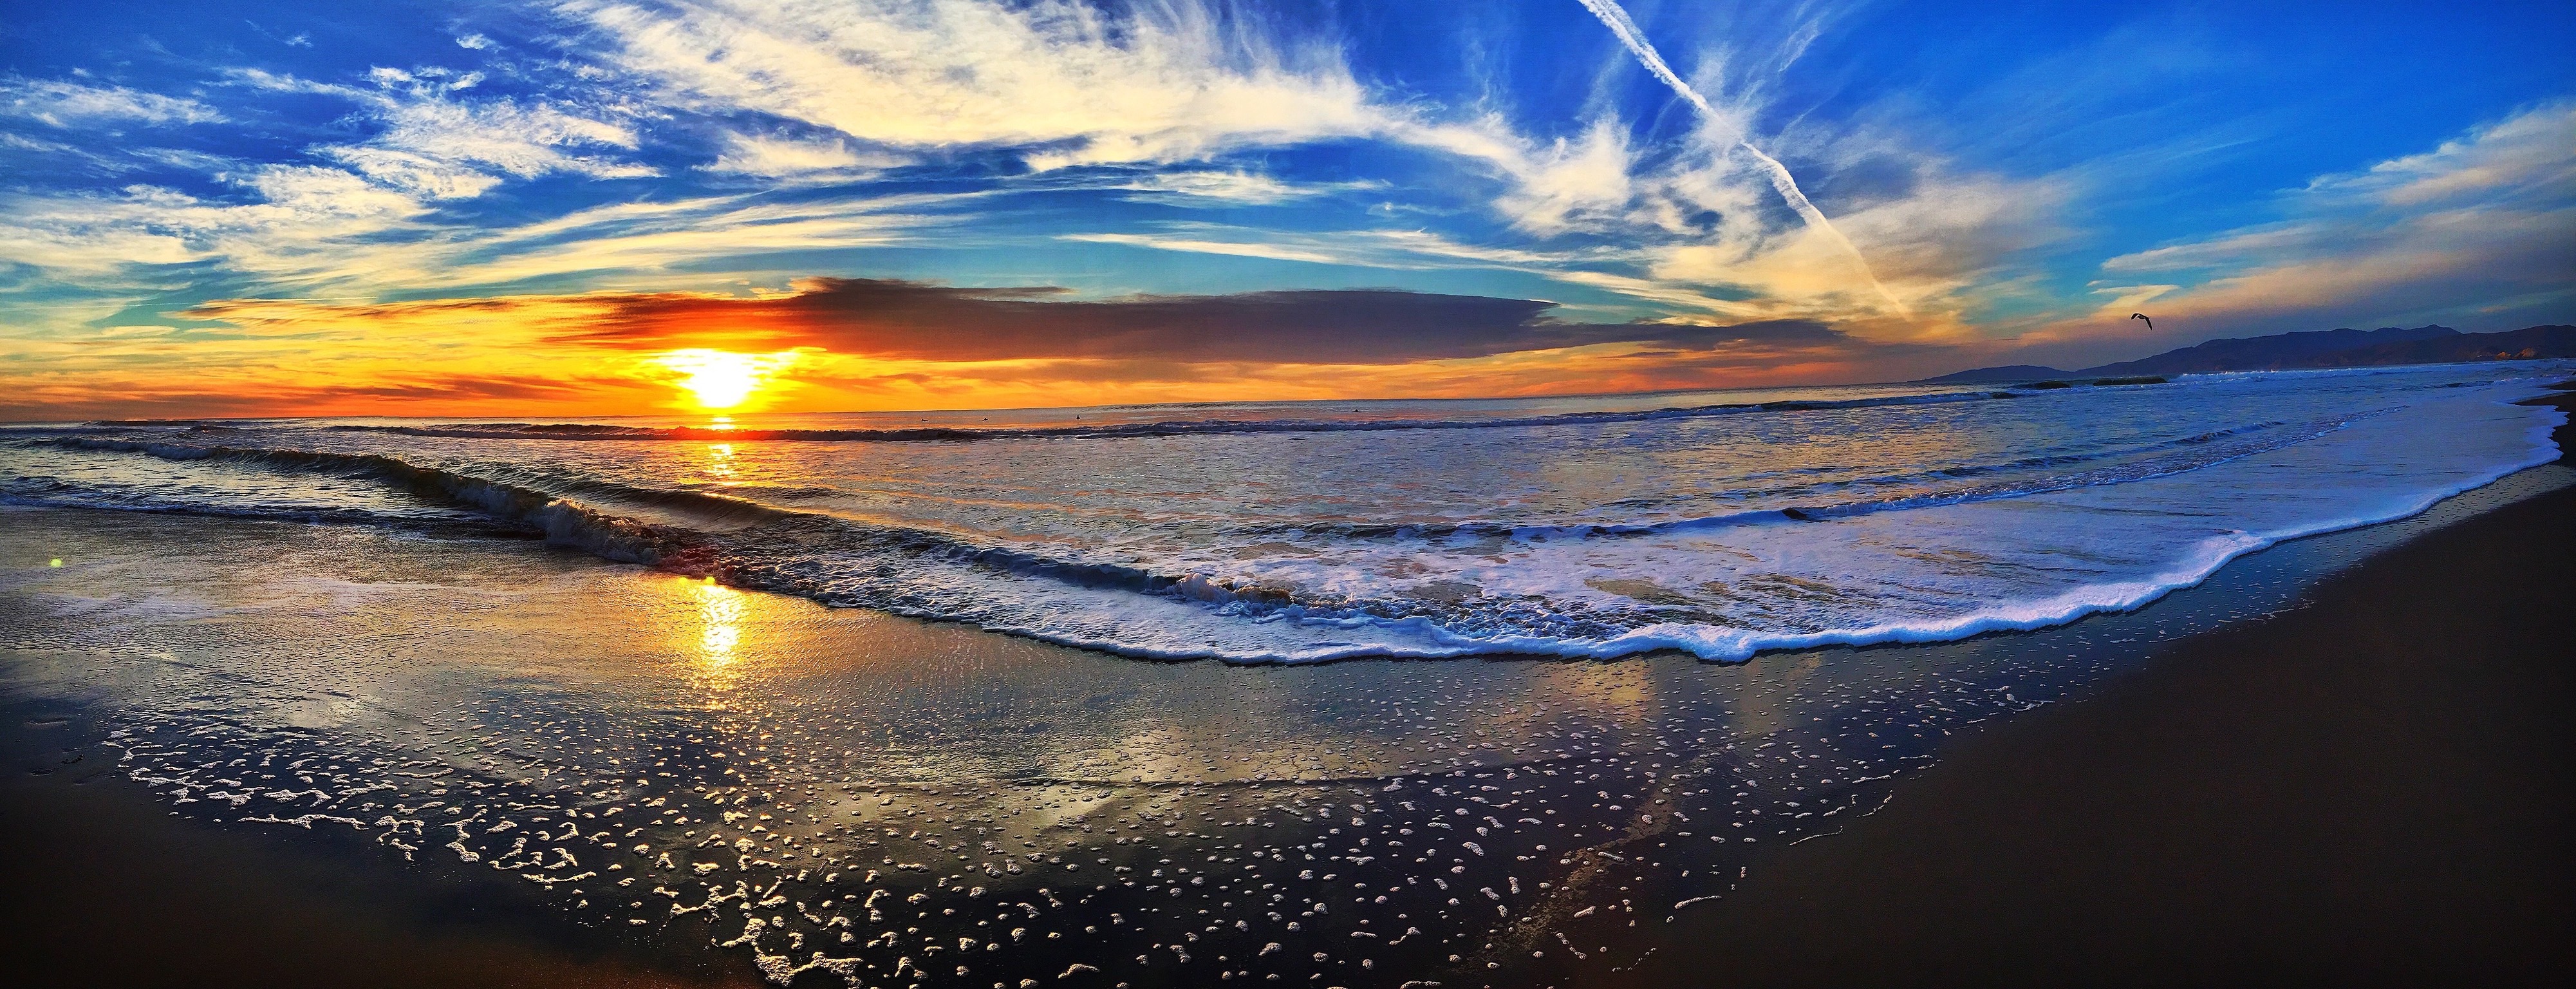
beach, landscape, sea, coast, water, nature, ocean, horizon, cloud, sky, sun, sunrise, sunset, sunlight, morning, wave, dawn, atmosphere, dusk, panoramic, evening, reflection, seascape, seashore, outdoors, afterglow, wind wave